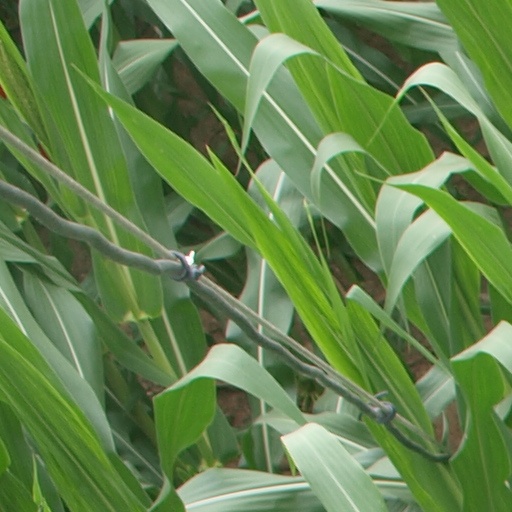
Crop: maize; corn